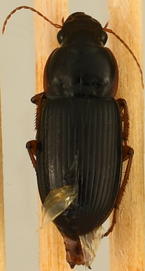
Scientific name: Harpalus pensylvanicus
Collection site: Smithsonian Environmental Research Center Site (SERC), plot SERC_007